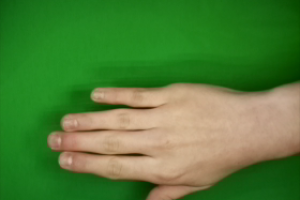
Label: paper